Poznań

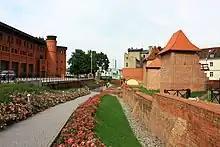
On the right remnants of the medieval town walls with two small towers.

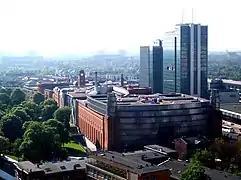
A view of Stary Browar, Poznań Financial Centre, and Andersia Tower from Collegium Altum of University of Economics.

At the end of World War I, the Treaty of Versailles awarded the province and city of Posen to the new Poland. The local German populace were forced to acquire Polish citizenship or leave the country, forfeiting all property to the Polish State. This led to a wide emigration of the ethnic Germans of the town's population – the town's German population decreased from 65,321 in 1910 to 5,980 by 1926 and further to 4,387 in 1934.